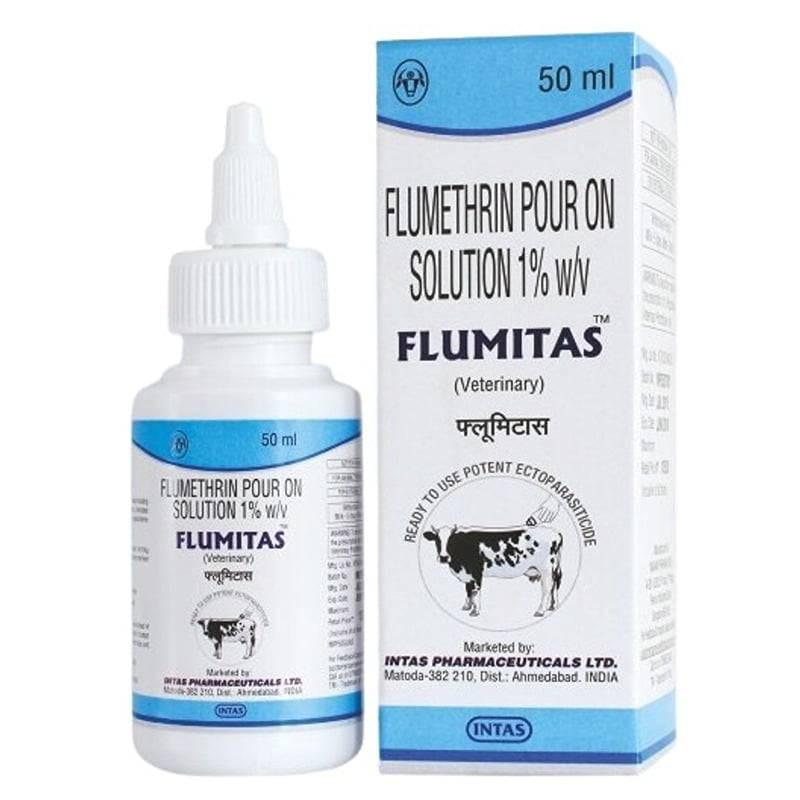
Dawa ya wanyama ambayo ipo kwenye  kichupa cheupe ambayo ina maandishi meusi na rangi ya bluu bahari, ikiwa imepita,picha yake ikiwa imechorwa ng'ombe mwenye rangi nyeusi na nyeupe.Dawa hii husaidia ng'ombe wanaoumwa.